Denis Jourdanet

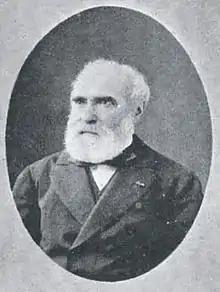
Denis Jourdanet (1815–1892)

Denis Jourdanet (1 May 1815 – 6 May 1892) was a French physician and physiologist born in Juillan, Hautes-Pyrénées. He is remembered for pioneer studies of altitude sickness and hypoxia.